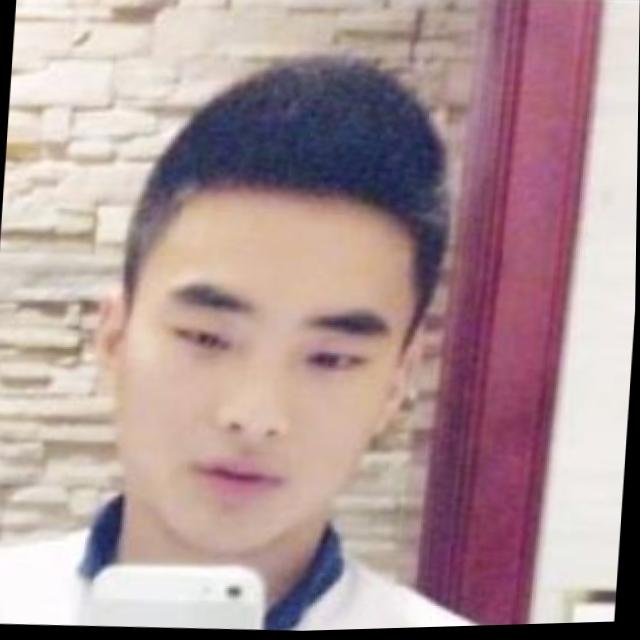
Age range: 13-20